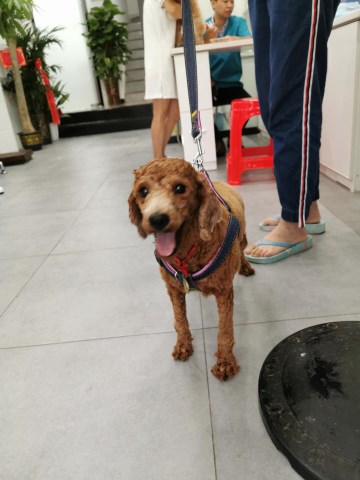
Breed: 2925-n000114-toy_poodle